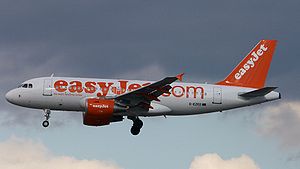
EasyJet
easyJet er Europas næststørste lavprisflyselskab efter Ryanair, målt i antallet af passagerer, og havde i 2012 58,4 mio. passagerer. EasyJet har dog en større omsætning end Ryanair. Selskabet betjener over 100 forskellige lufthavne.